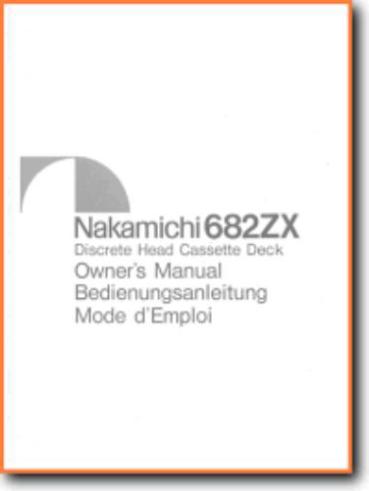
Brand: nakamichi-1
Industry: Necessities